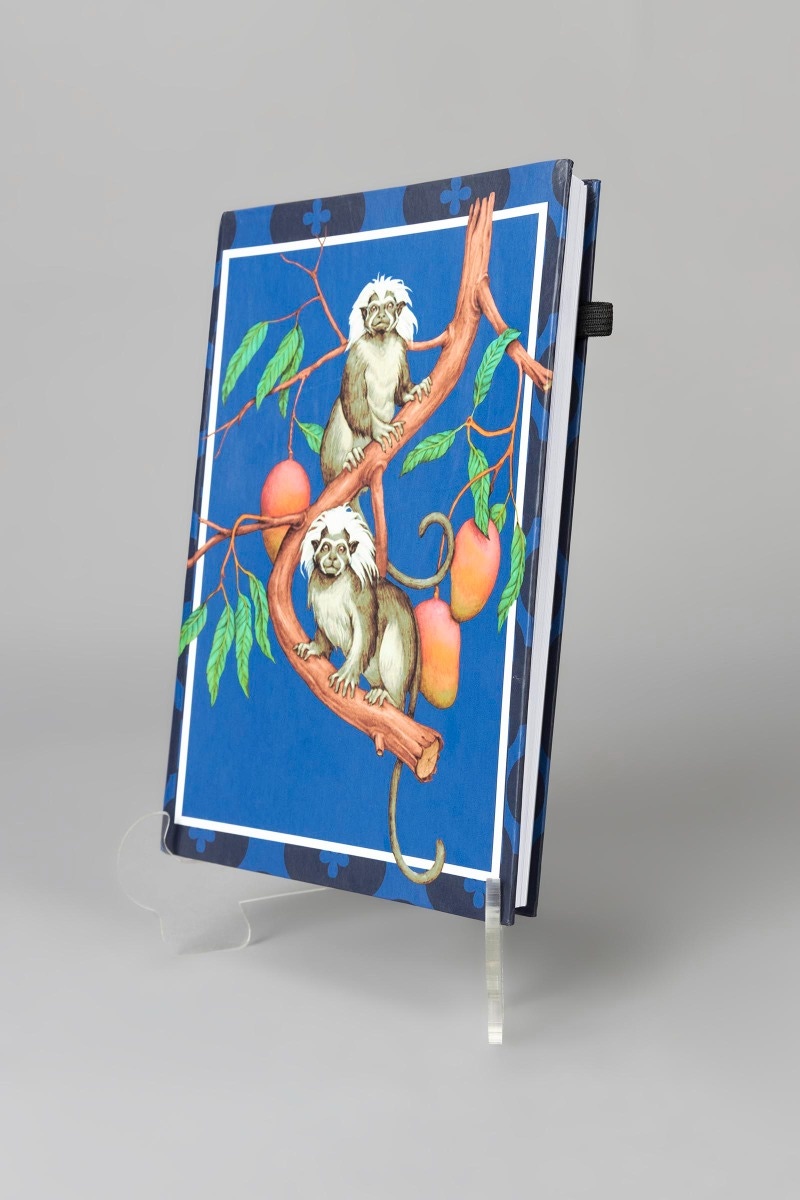
blue and white macaque book